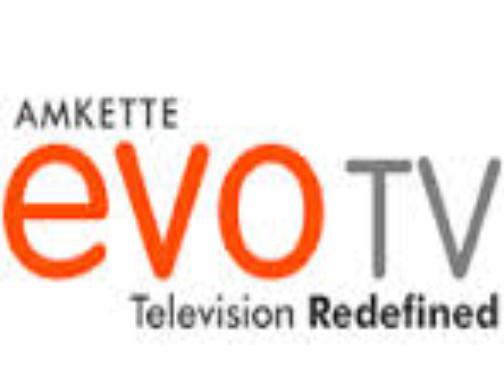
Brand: Amkette
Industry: Electronic